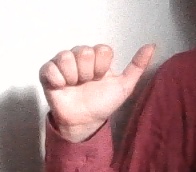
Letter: dhad